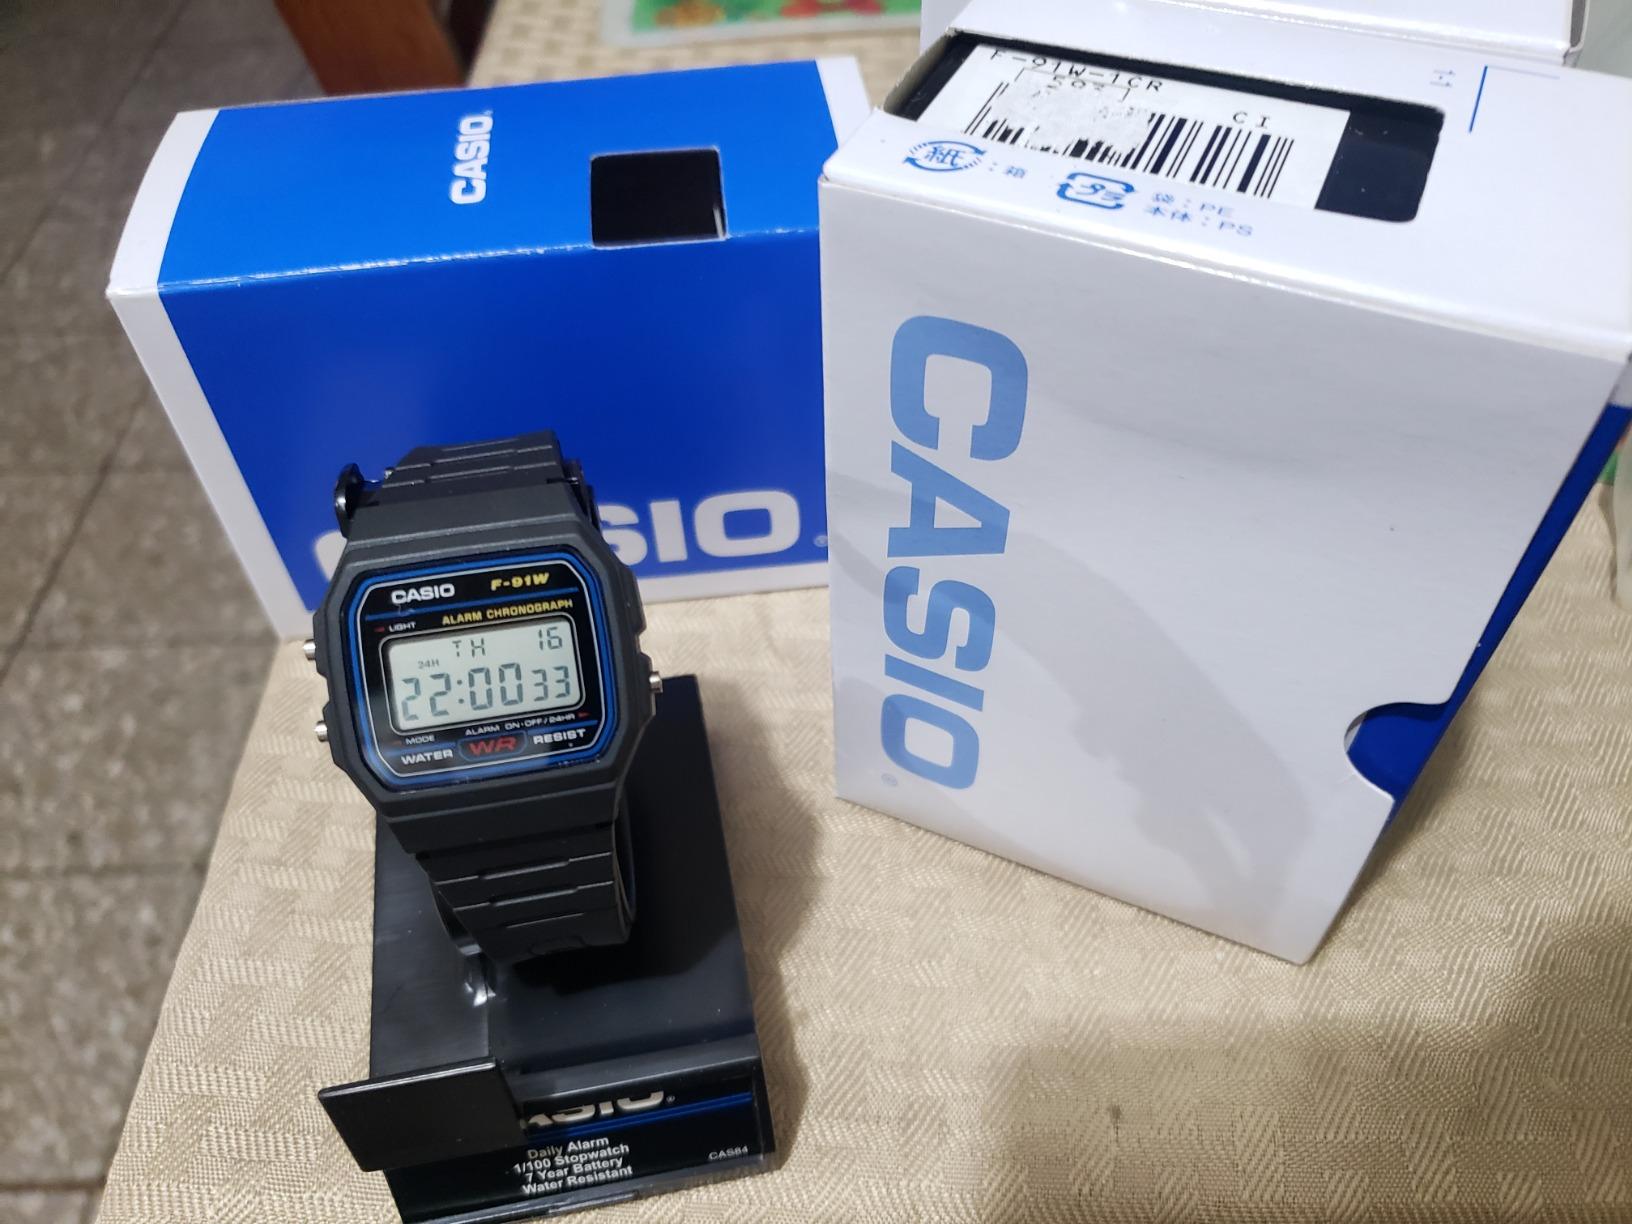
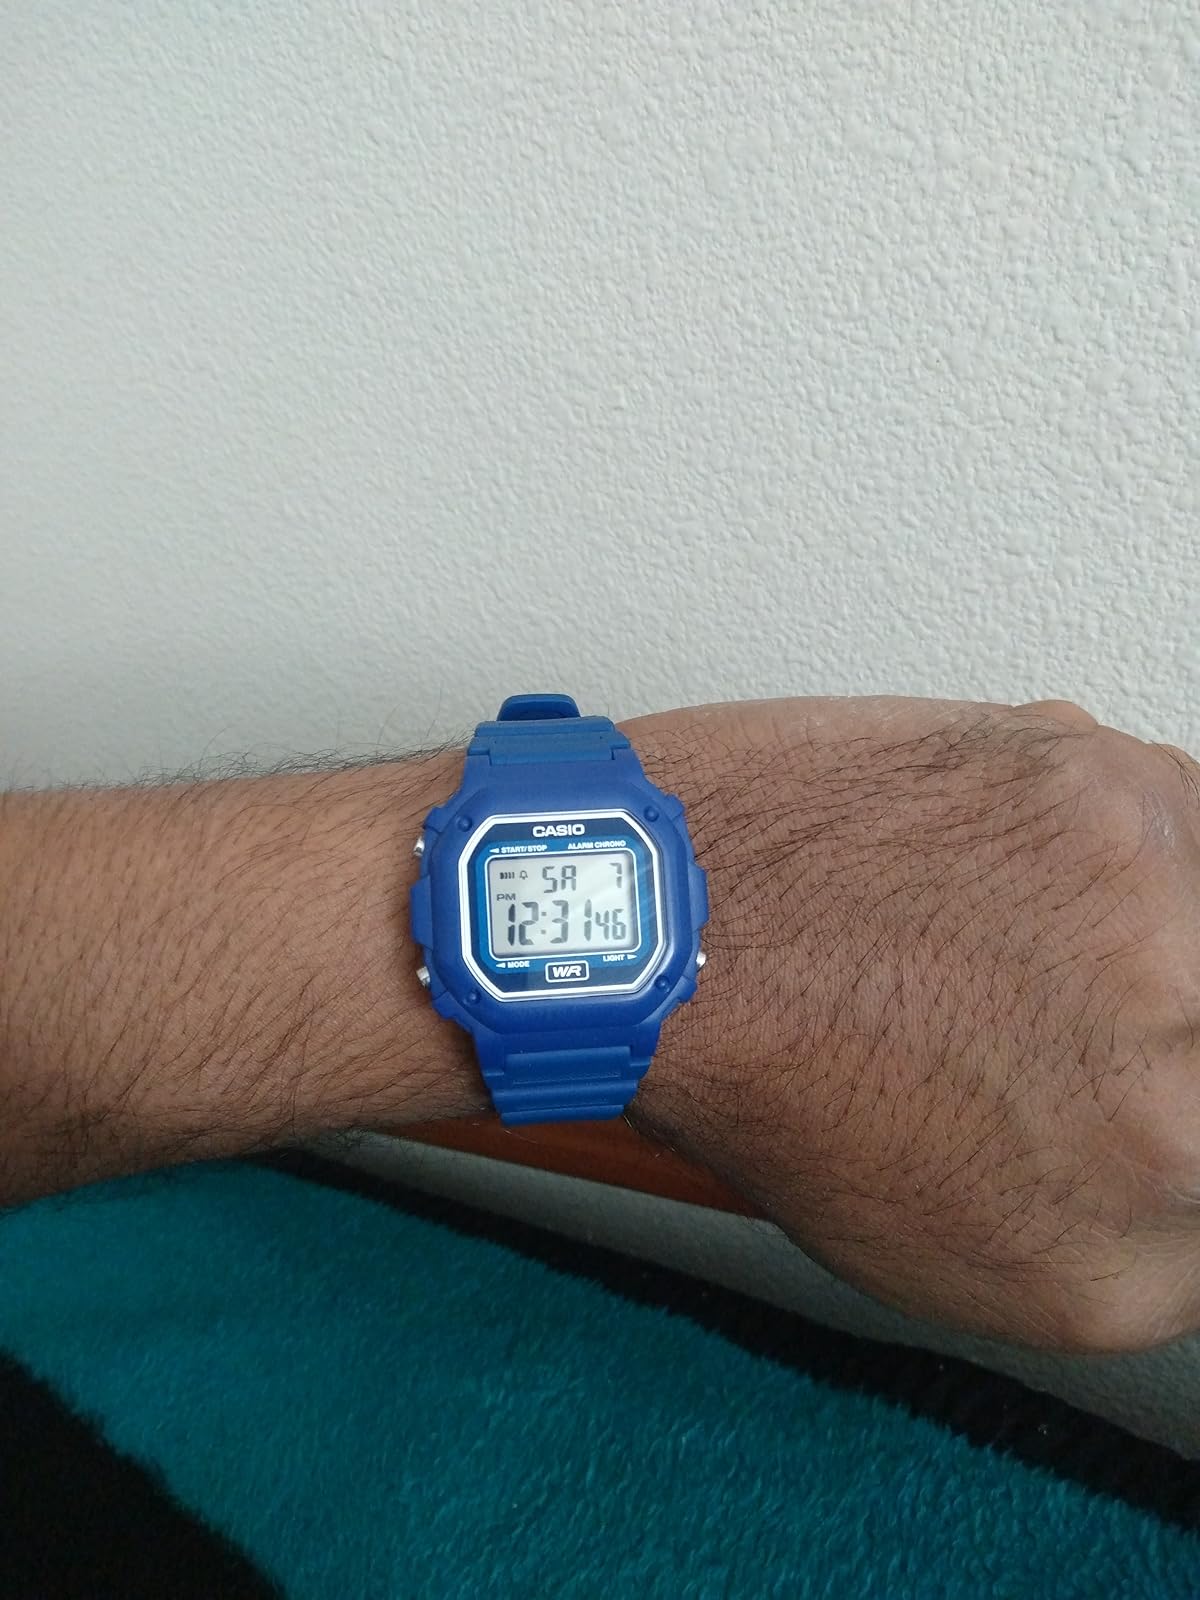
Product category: accessories_watch
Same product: no